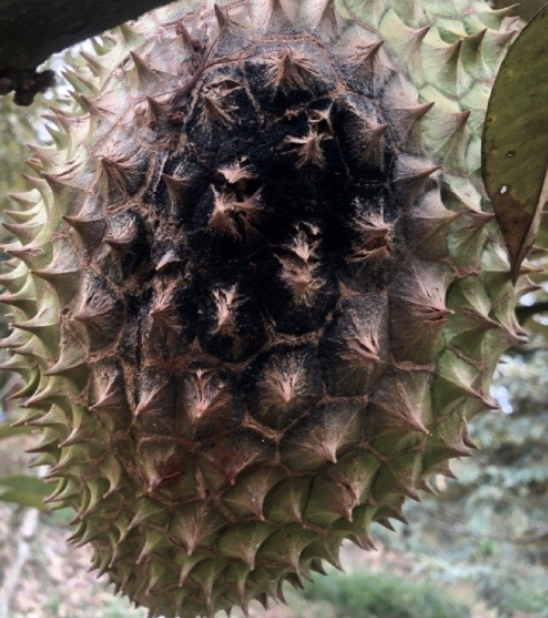
Label: fruit_rot